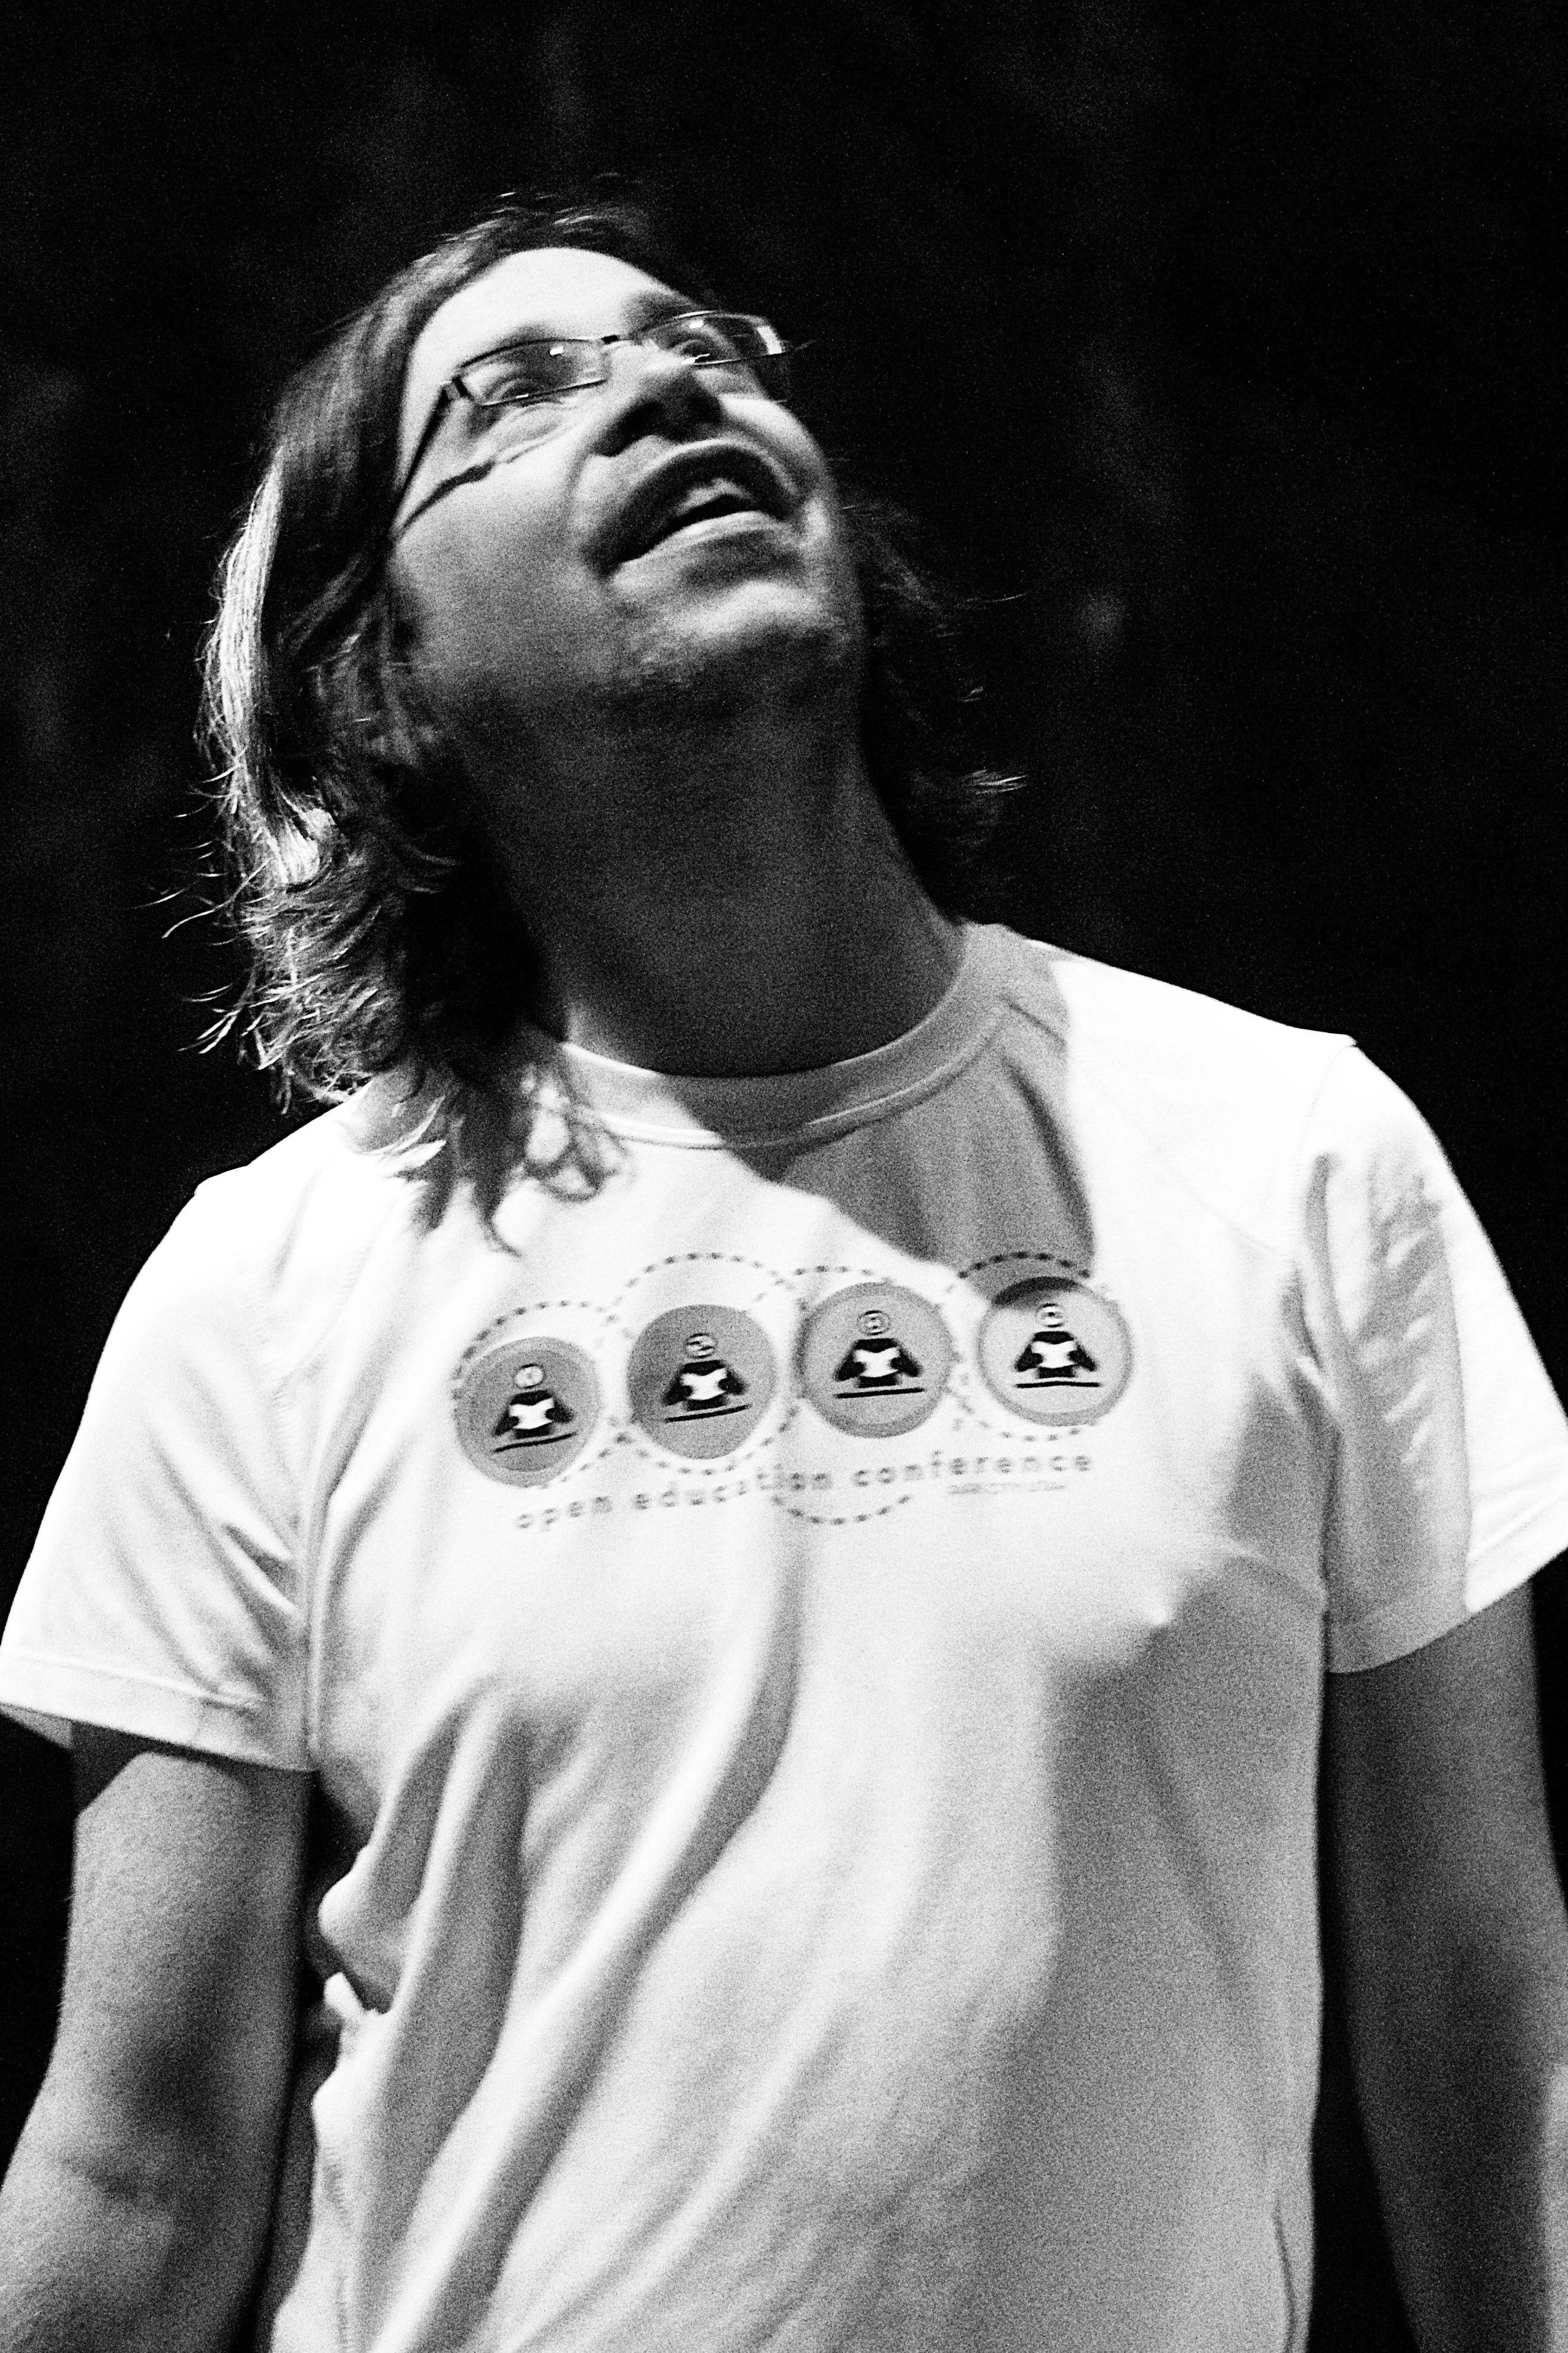
person, black and white, hair, white, photography, portrait, musician, black, monochrome, facial expression, hairstyle, beard, singing, photograph, monochrome photography, facial hair